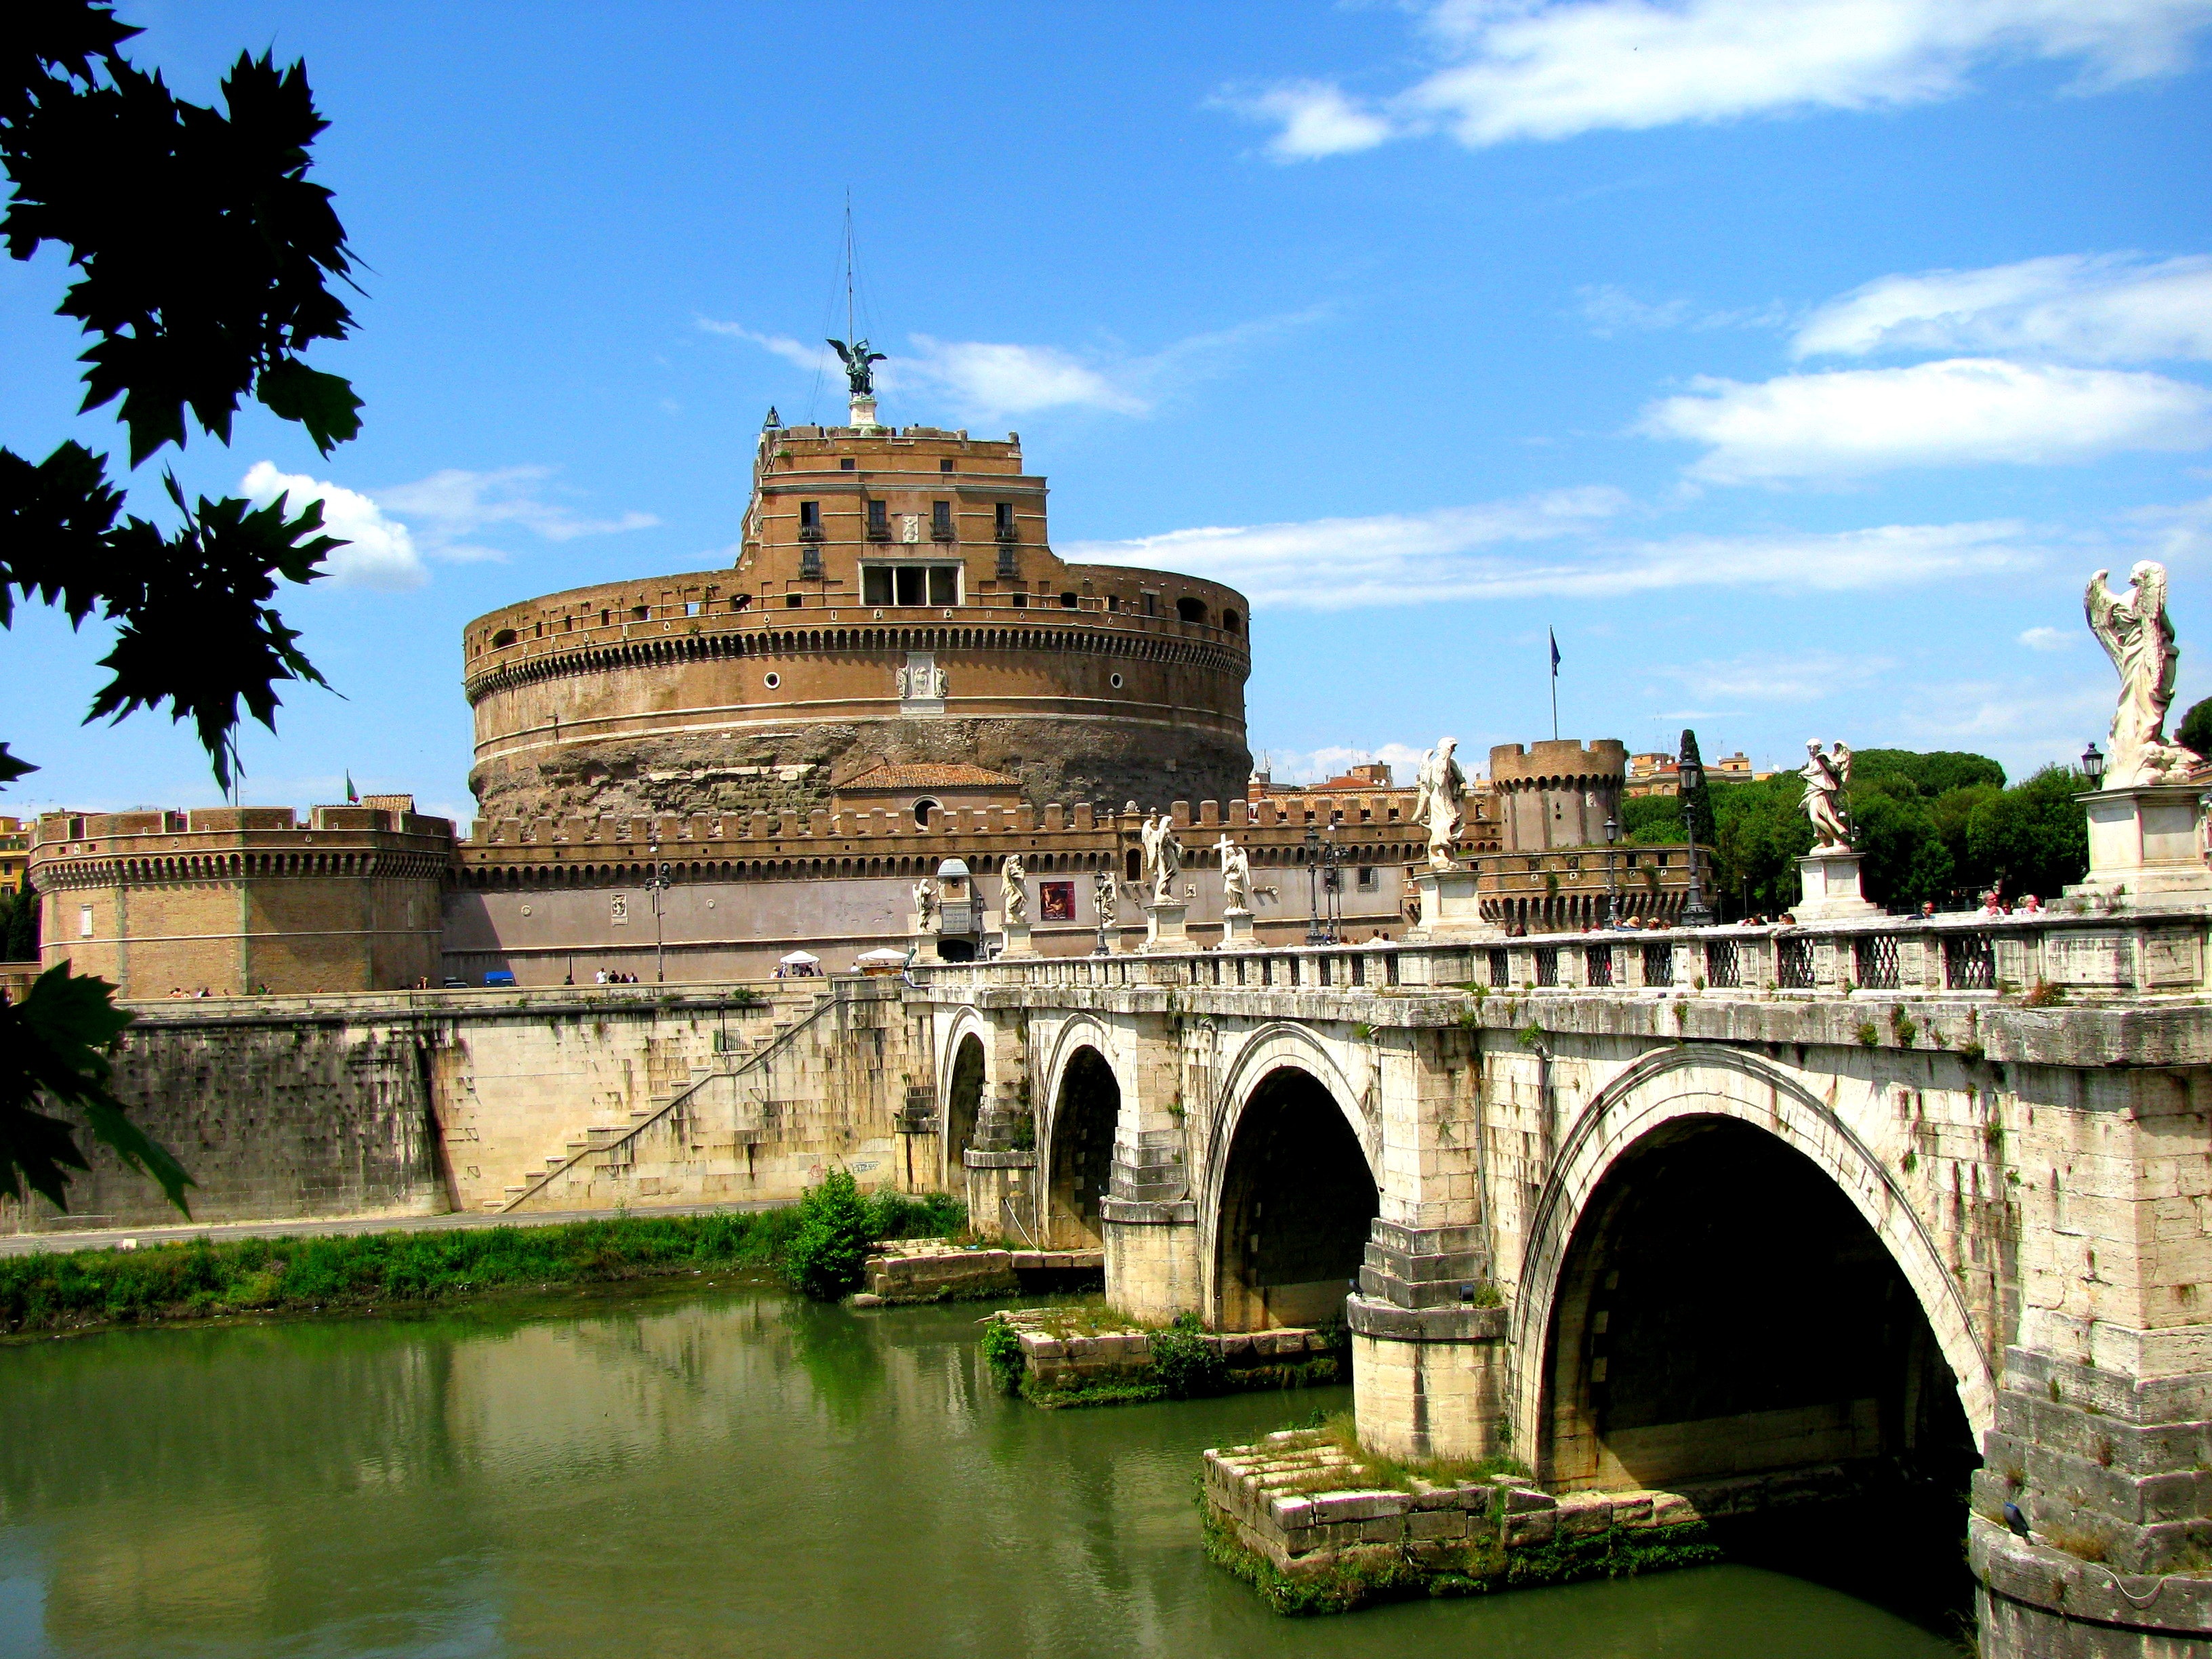
landscape, water, architecture, bridge, antique, building, chateau, palace, old, city, river, monument, cityscape, travel, europe, statue, castle, ancient, landmark, italy, historic, fortification, tourism, waterway, sculpture, capital, rome, monastery, saint, roman, history, european, famous, historical, sant, italian, castel, mausoleum, moat, tiber, ancient rome, angelo, unesco world heritage site, historic site, santangelo, hadrian, ancient history, human settlement